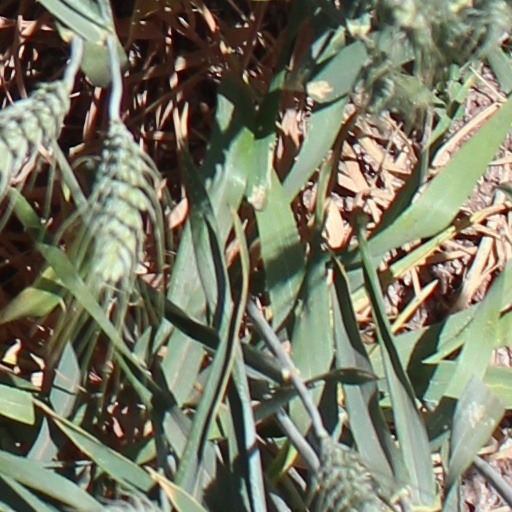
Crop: wheat